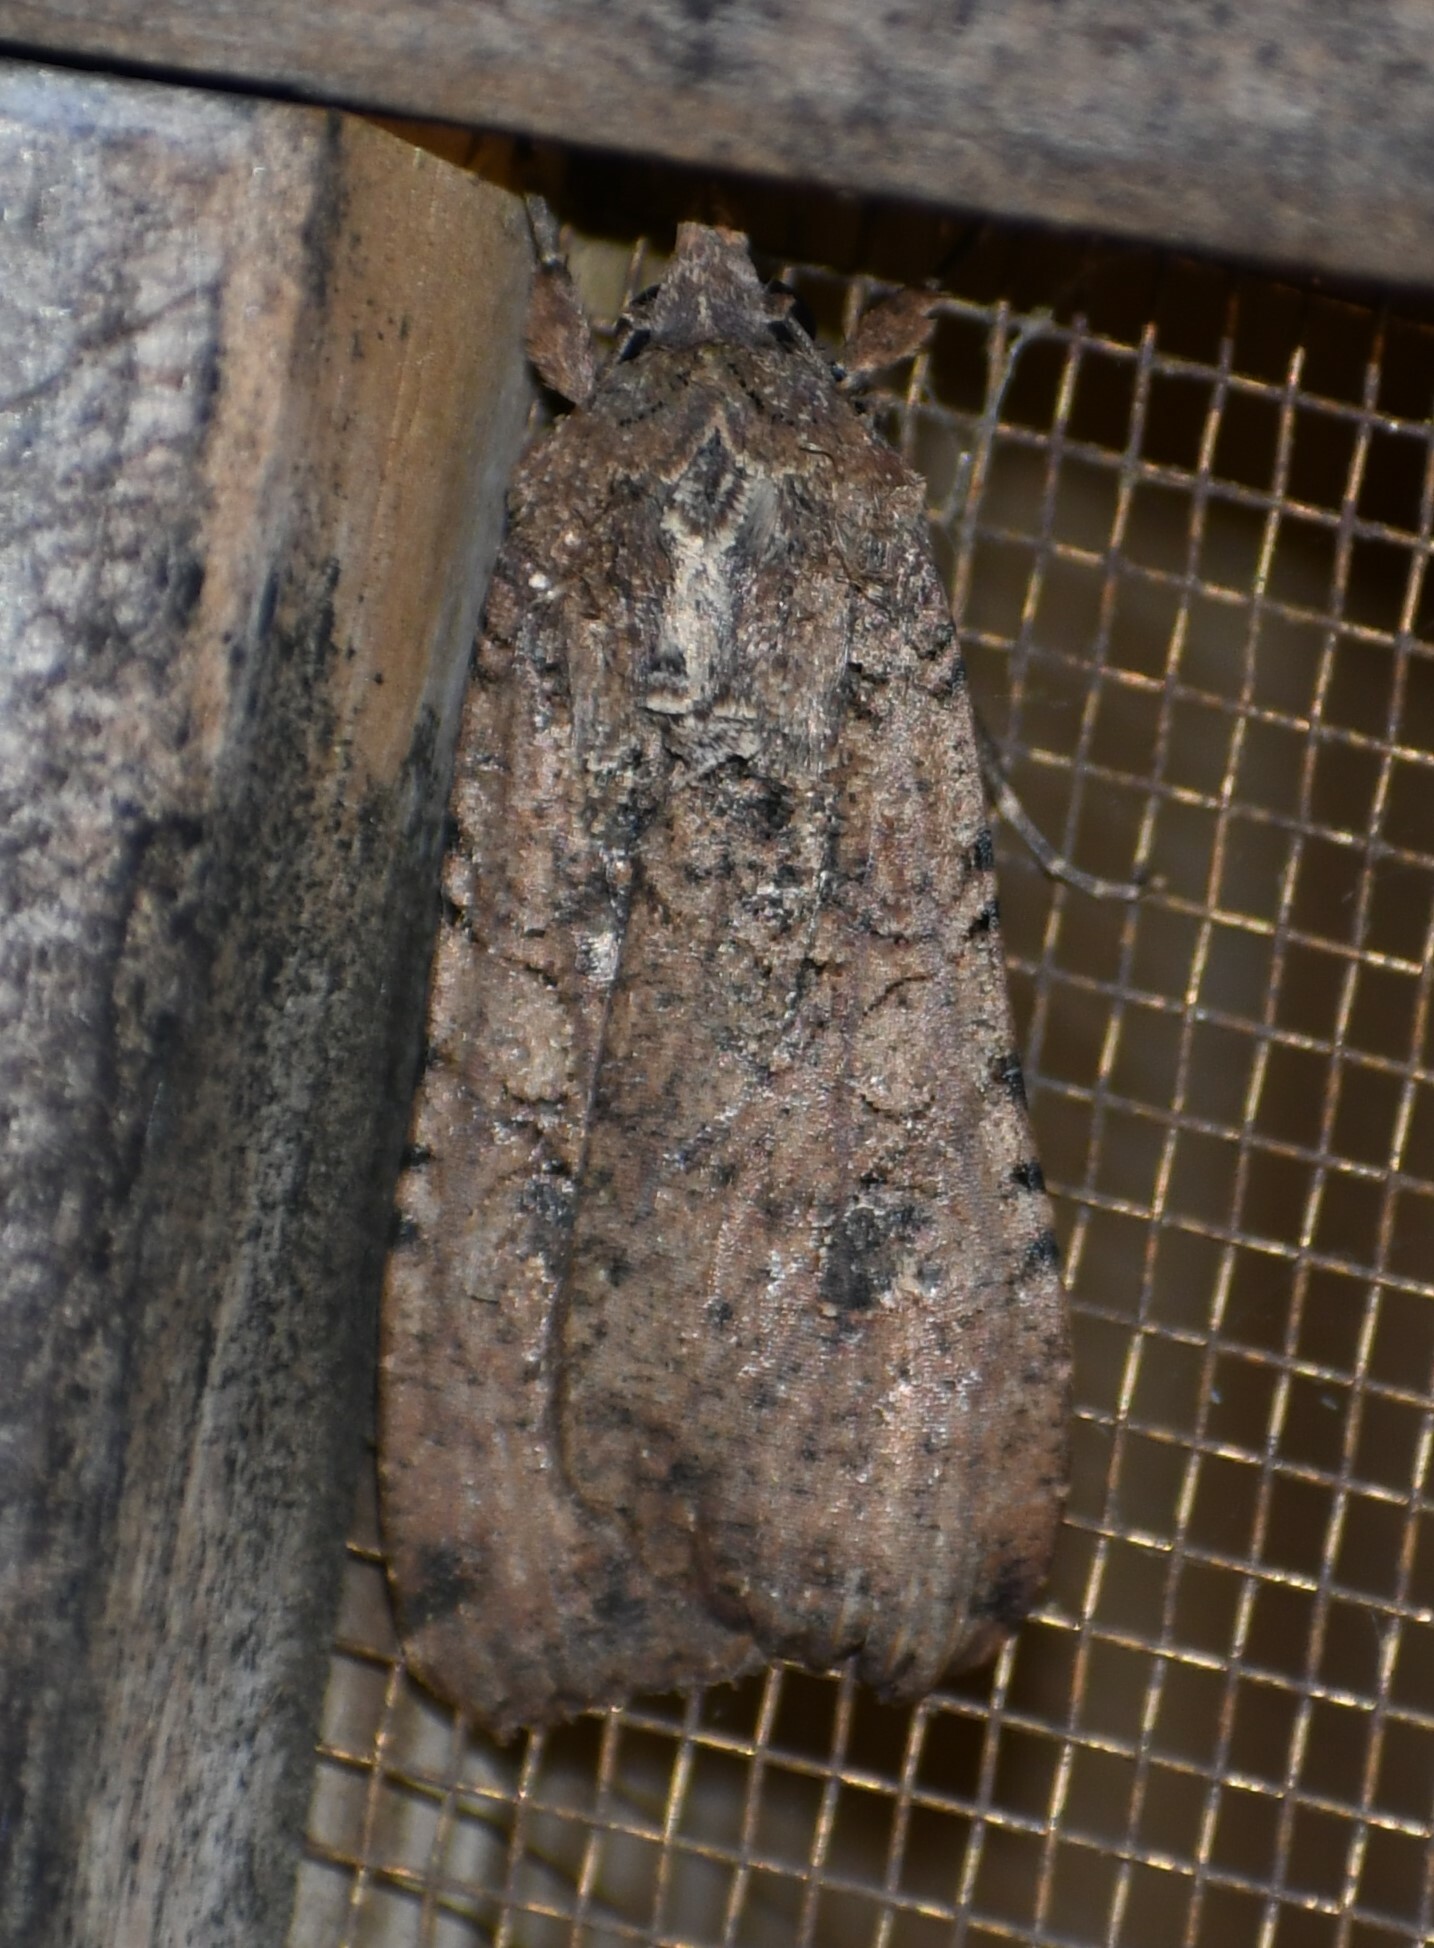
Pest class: cutworms